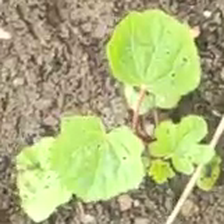
Weed species: Little_Mallow(Malva parviflora)